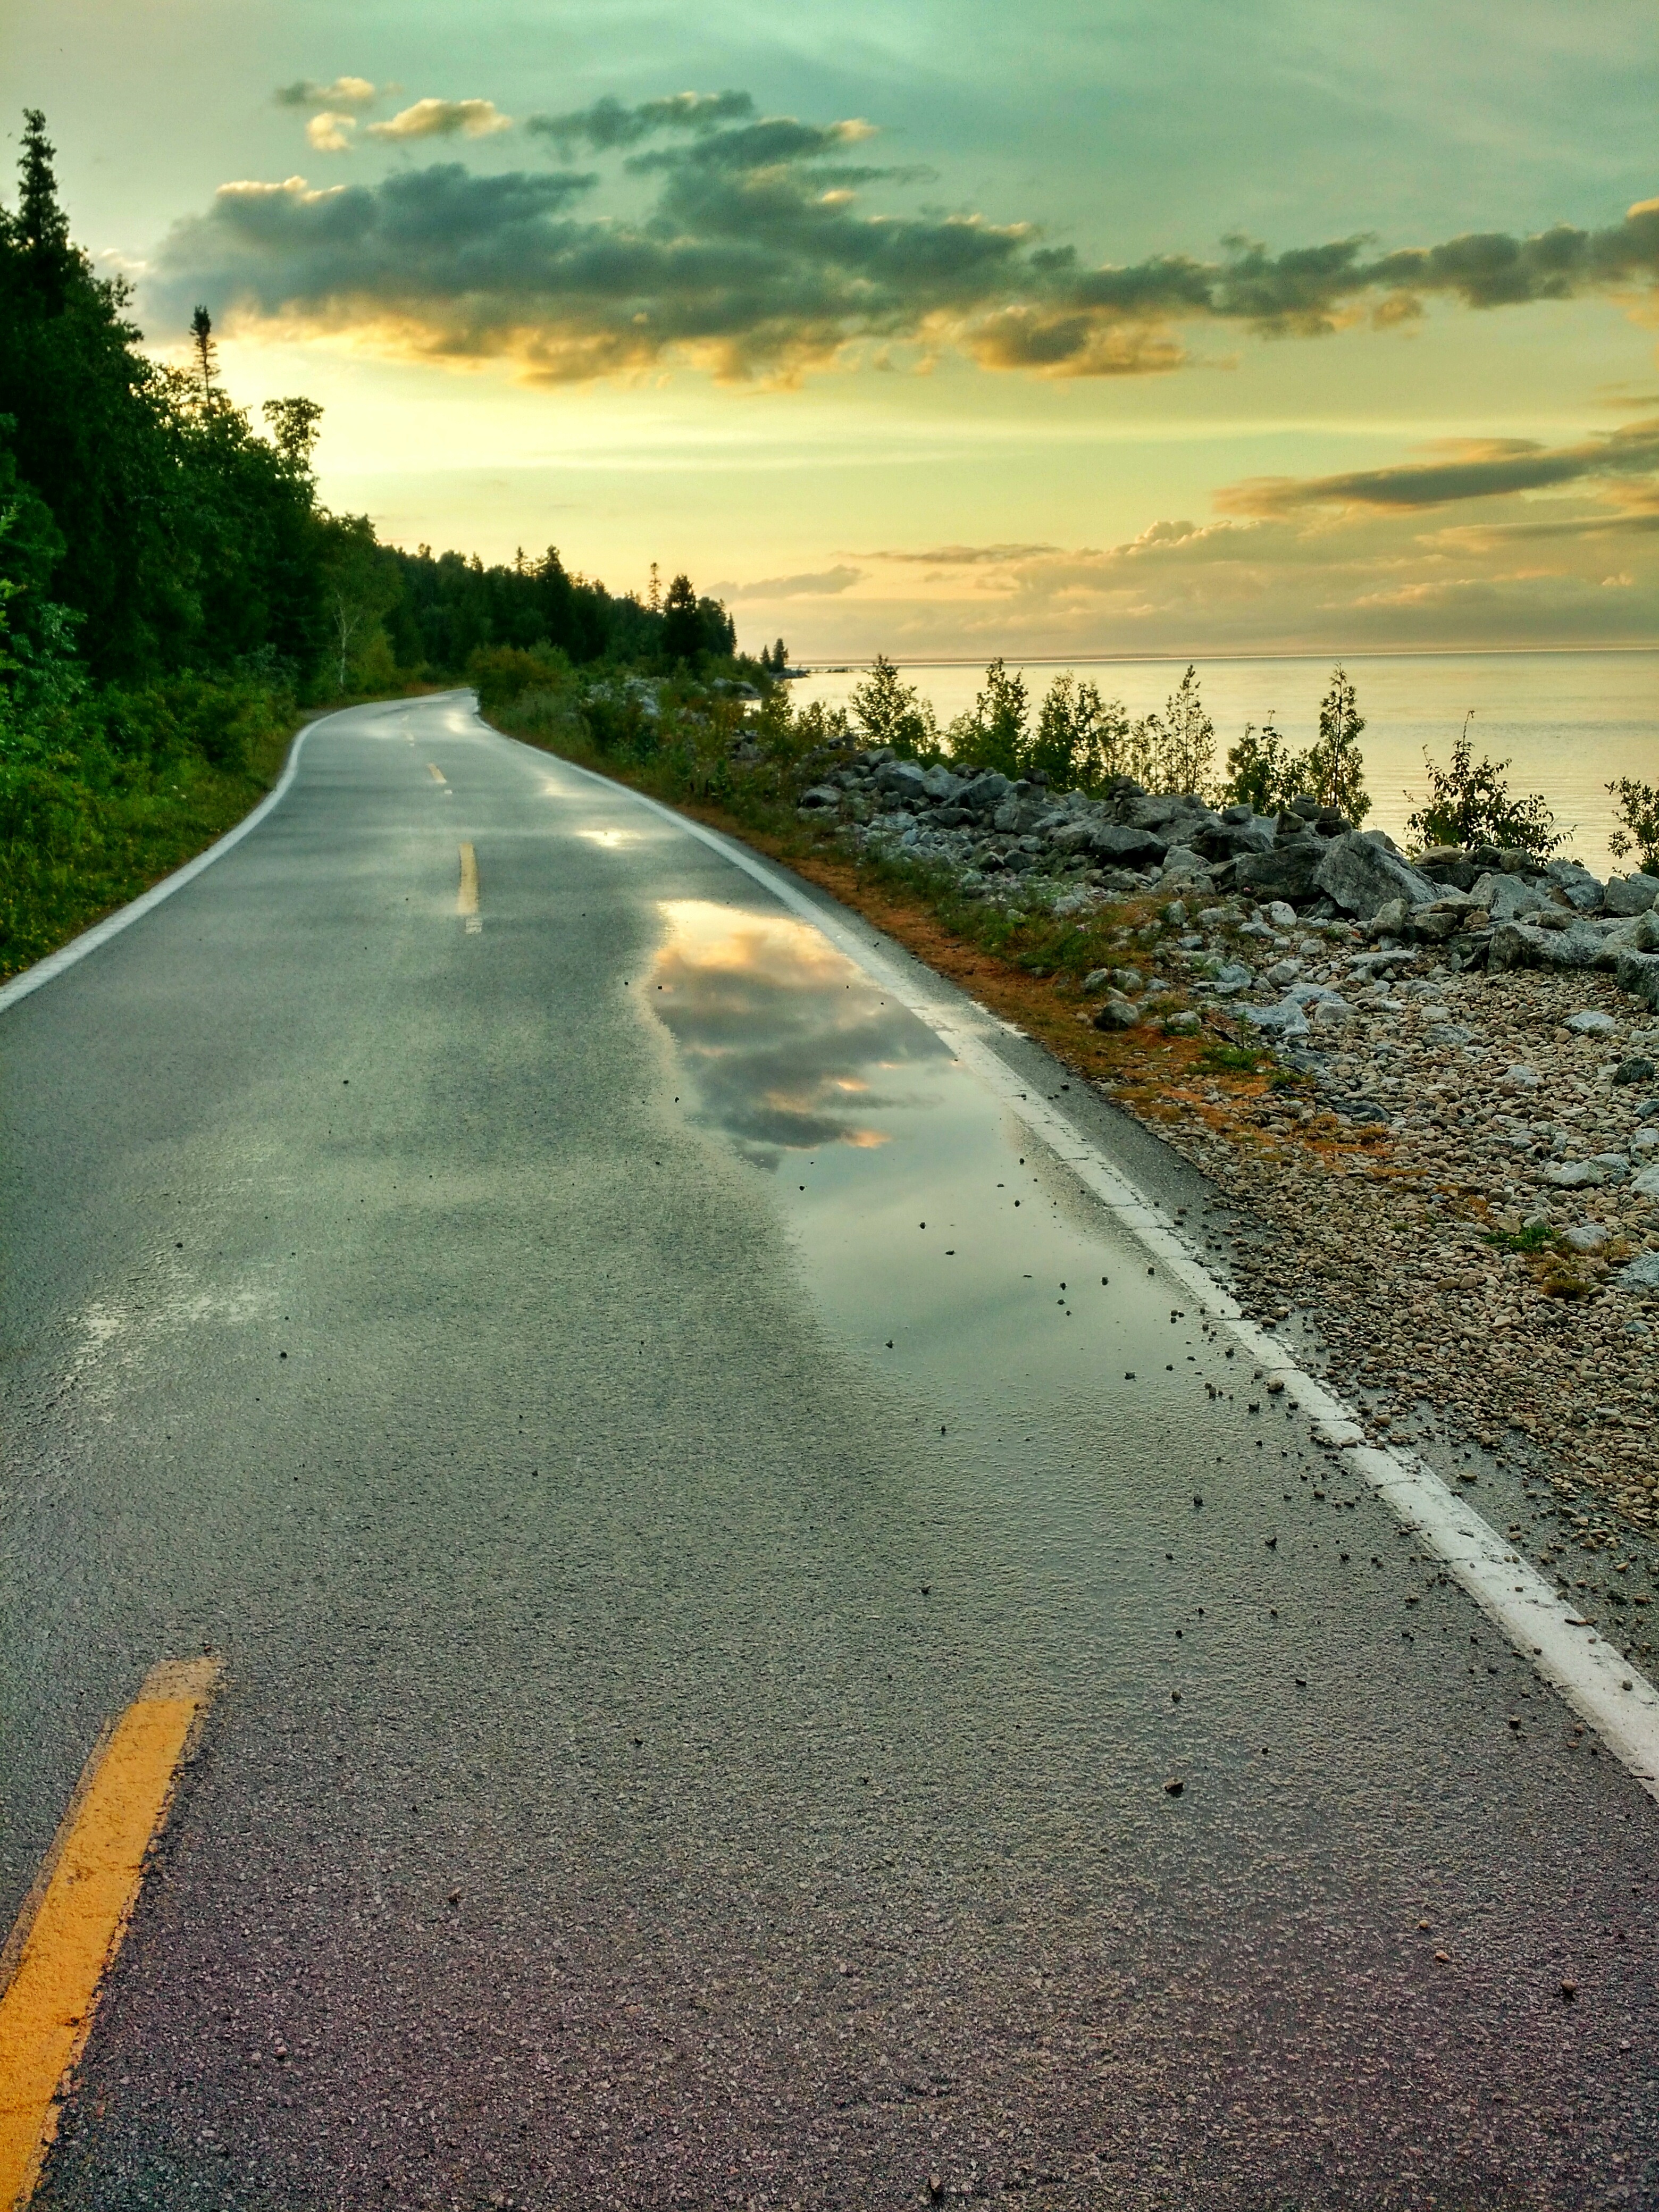
beach, landscape, sea, coast, nature, grass, sand, horizon, cloud, sunset, road, sunlight, morning, shore, asphalt, dusk, reflection, infrastructure, rural area, road surface